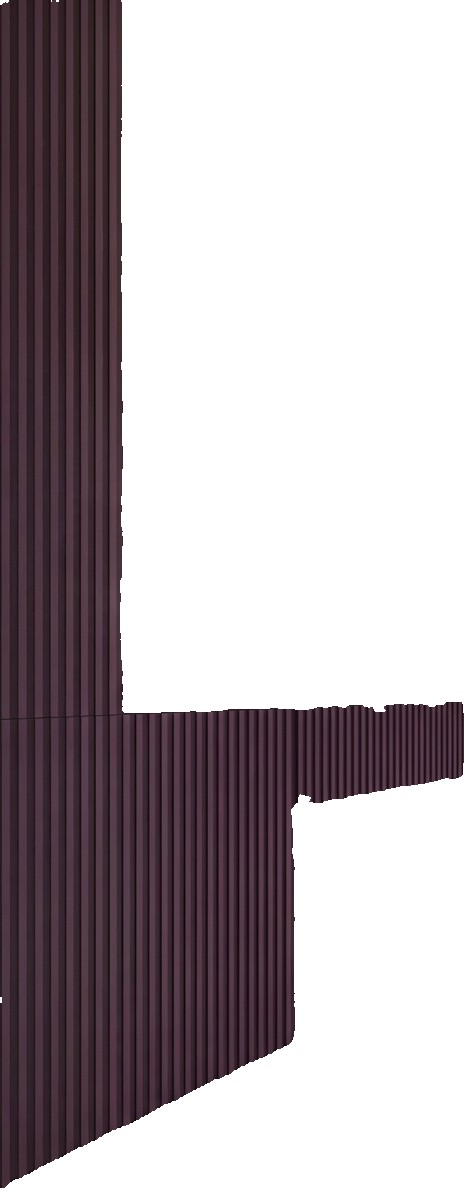
Surface category: cladding